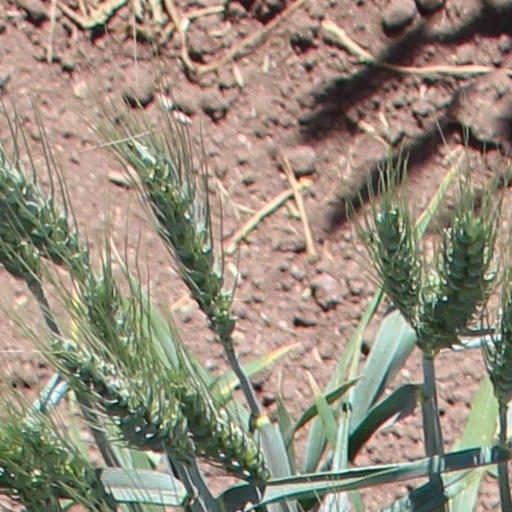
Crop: wheat